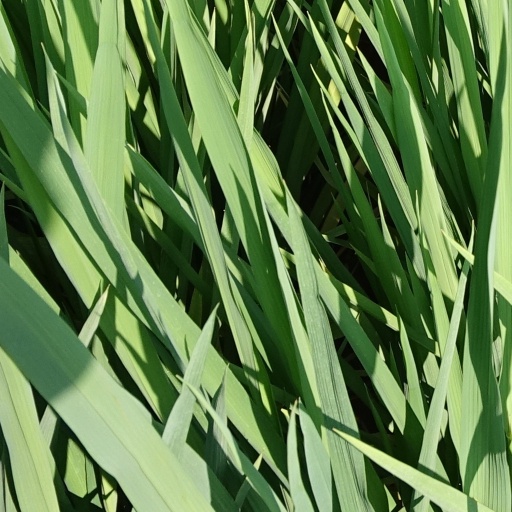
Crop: rice